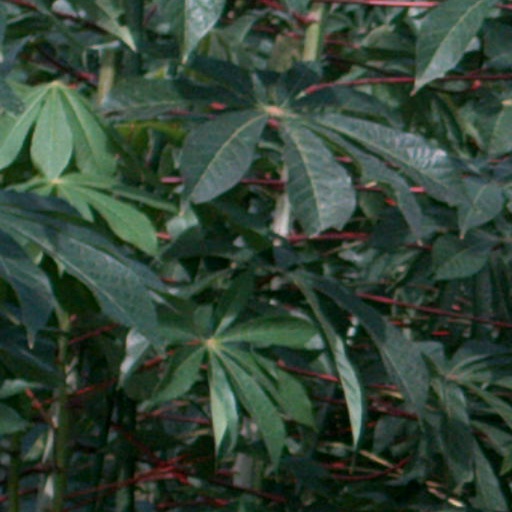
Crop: cassava